Victims Family

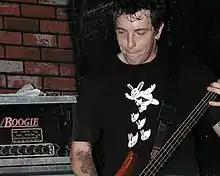
Larry Boothroyd

Ten months later, in spring 1993, Victims Family reformed, to play a sold-out show at the Kennel Club in San Francisco. A fifth album, "Headache Remedy", was released by Alternative Tentacles in February 1994. "Four Great Thrash Songs", the last album of the classic line-up was recorded live in 1994 at their final show at Melkweg in Amsterdam, the band's home from home. Founding members Spight and Boothroyd also formed the bands Saturn's Flea Collar and Hellworms, both of which toured the US and Europe and recorded albums for Alternative Tentacles.